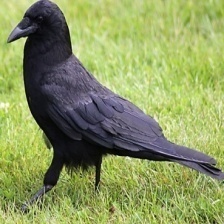
Species: CROW
Scientific name: CORVUS